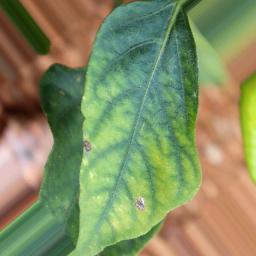
Label: nutritional